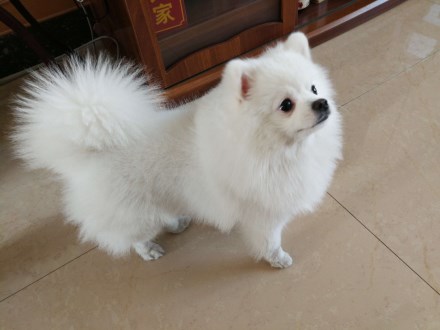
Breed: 1936-n000005-Pomeranian